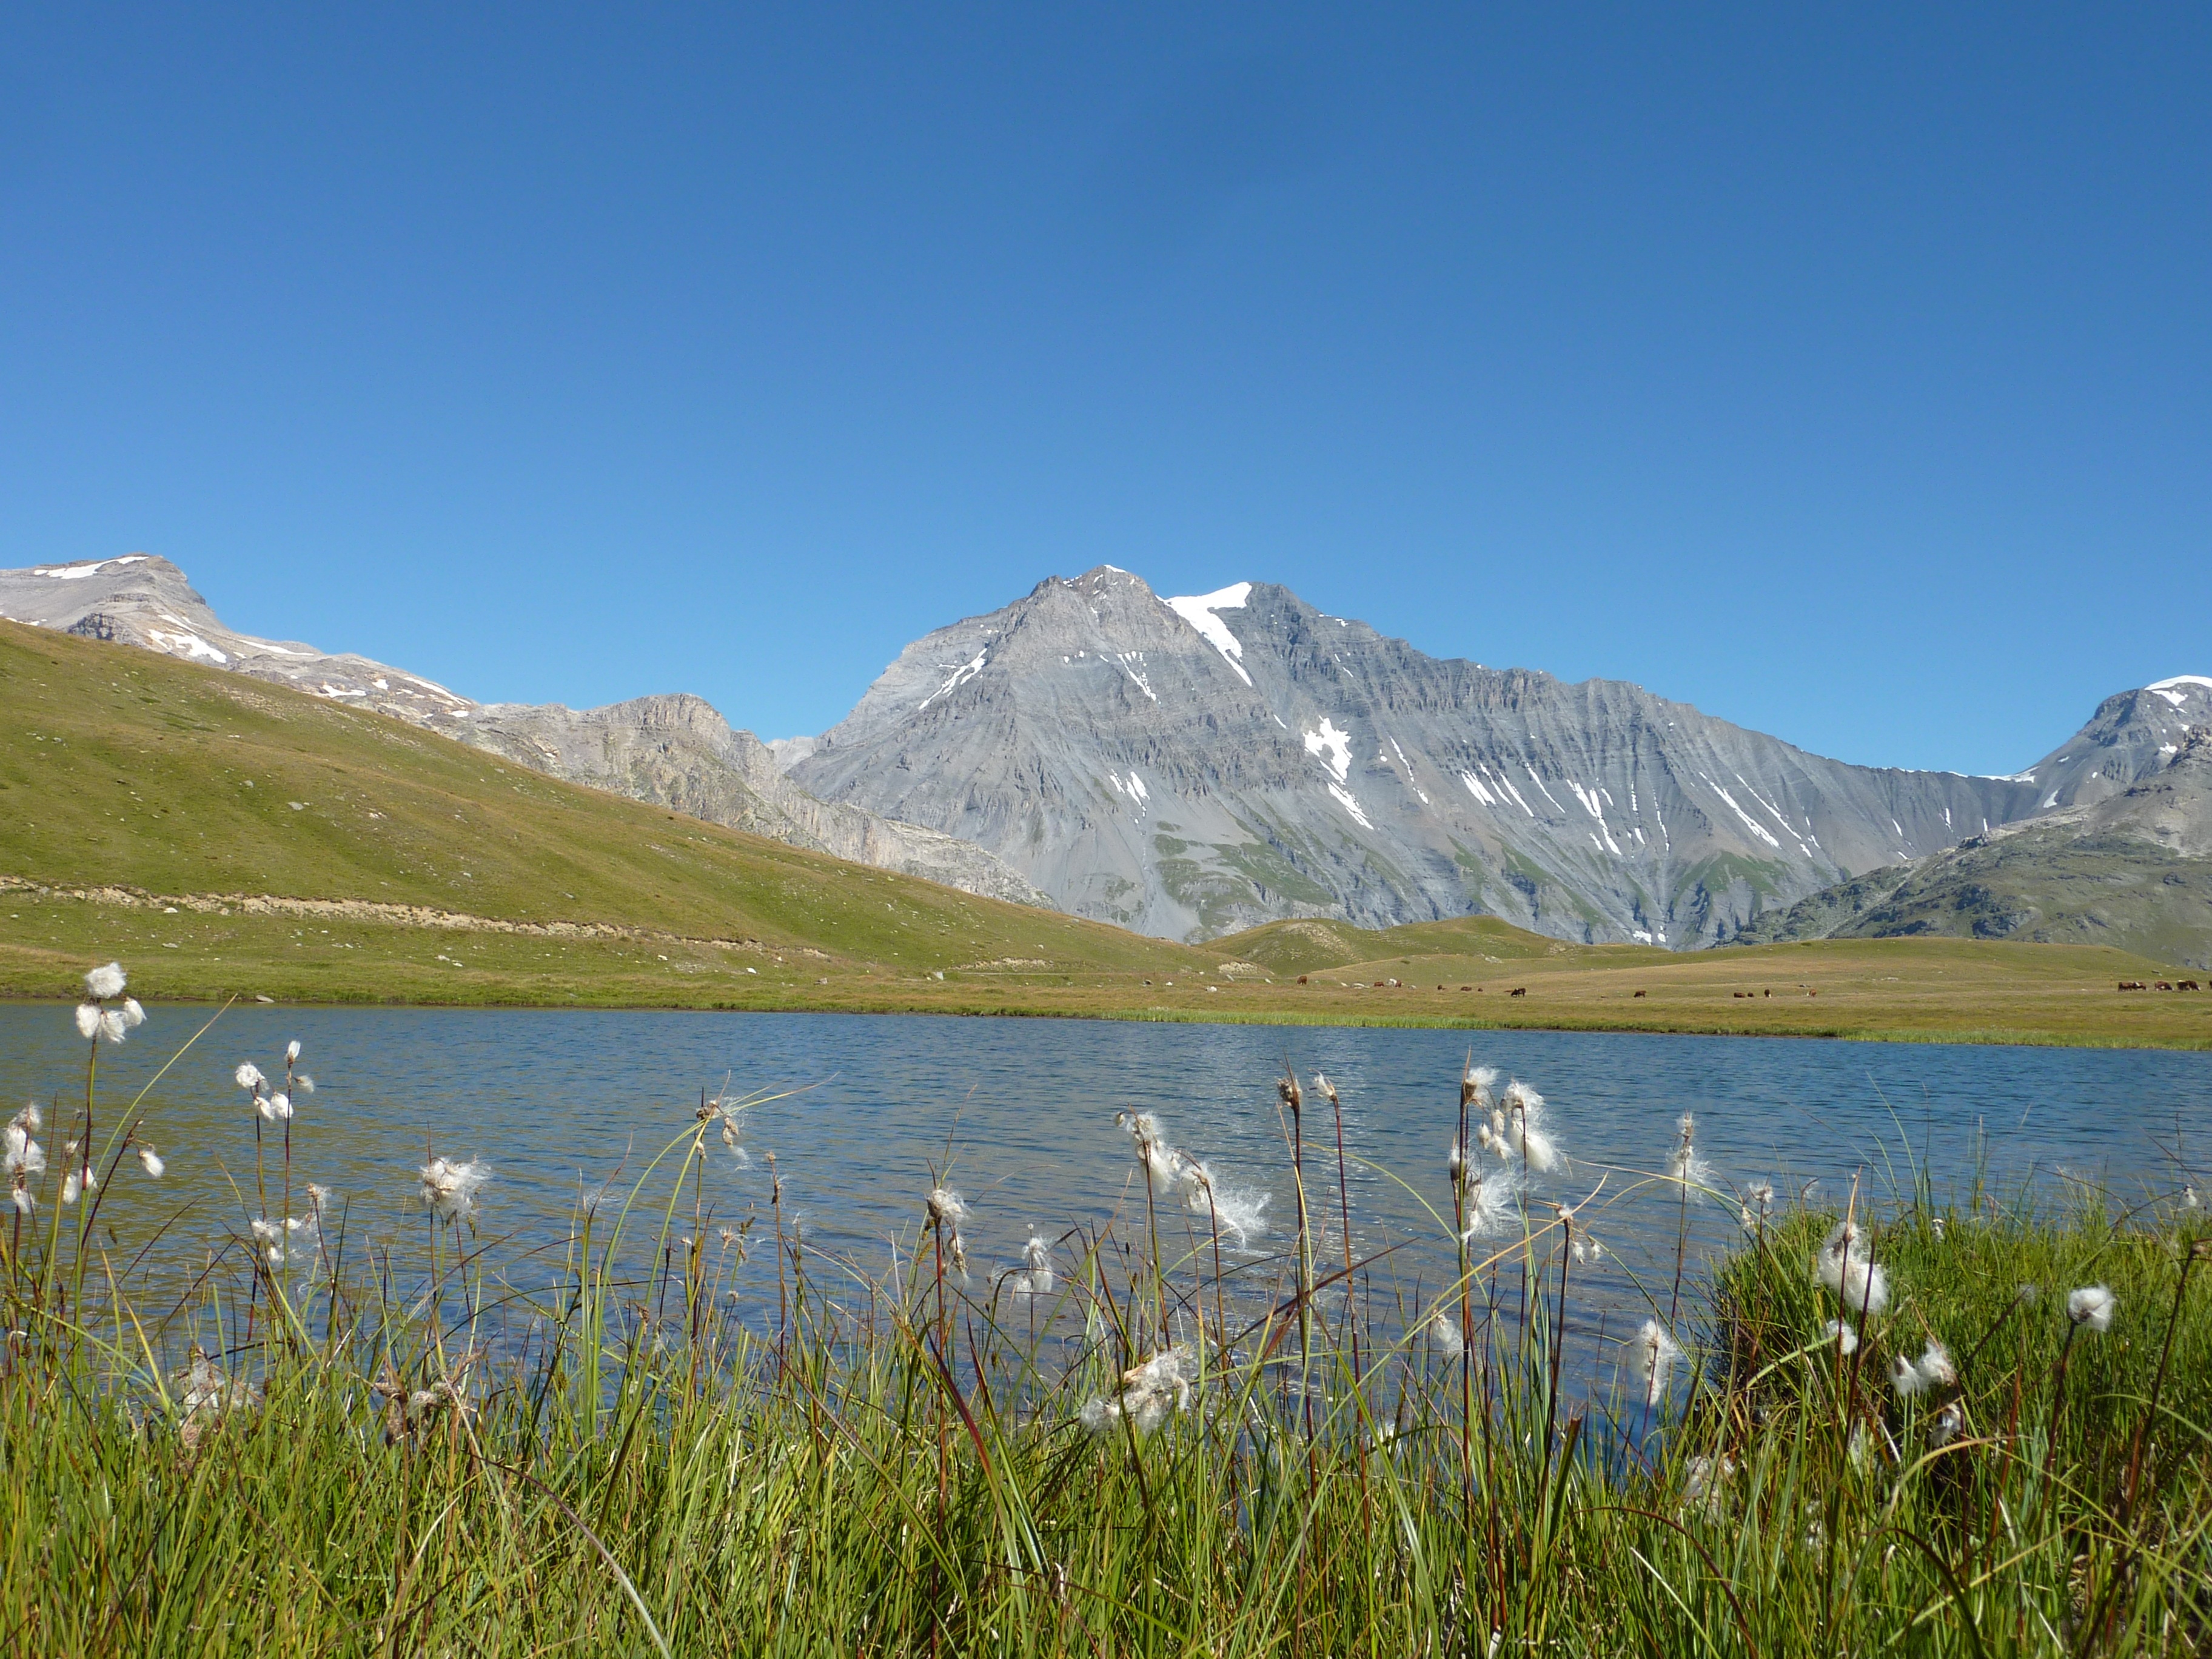
landscape, nature, wilderness, mountain, sky, hiking, meadow, flower, lake, mountain range, reservoir, highland, ridge, blue sky, alps, grassland, plateau, fell, loch, landform, tarn, geographical feature, mountainous landforms